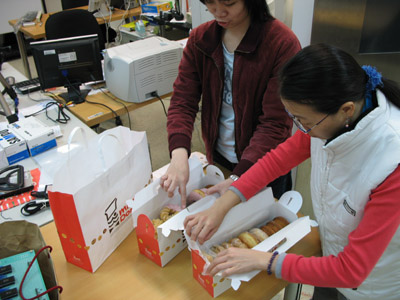
user: Given an image and a question. Answer the question in a short answer. Question: What kind of donuts are these? Short Answer:
assistant: glazed